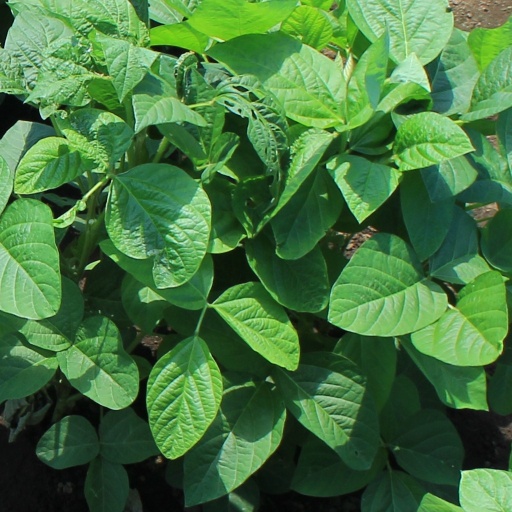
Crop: soybean